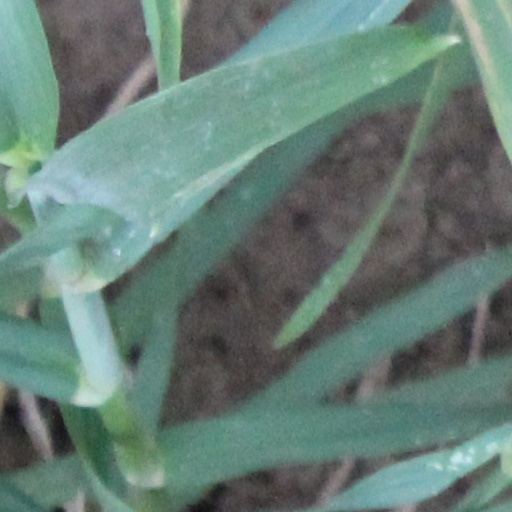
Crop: wheat